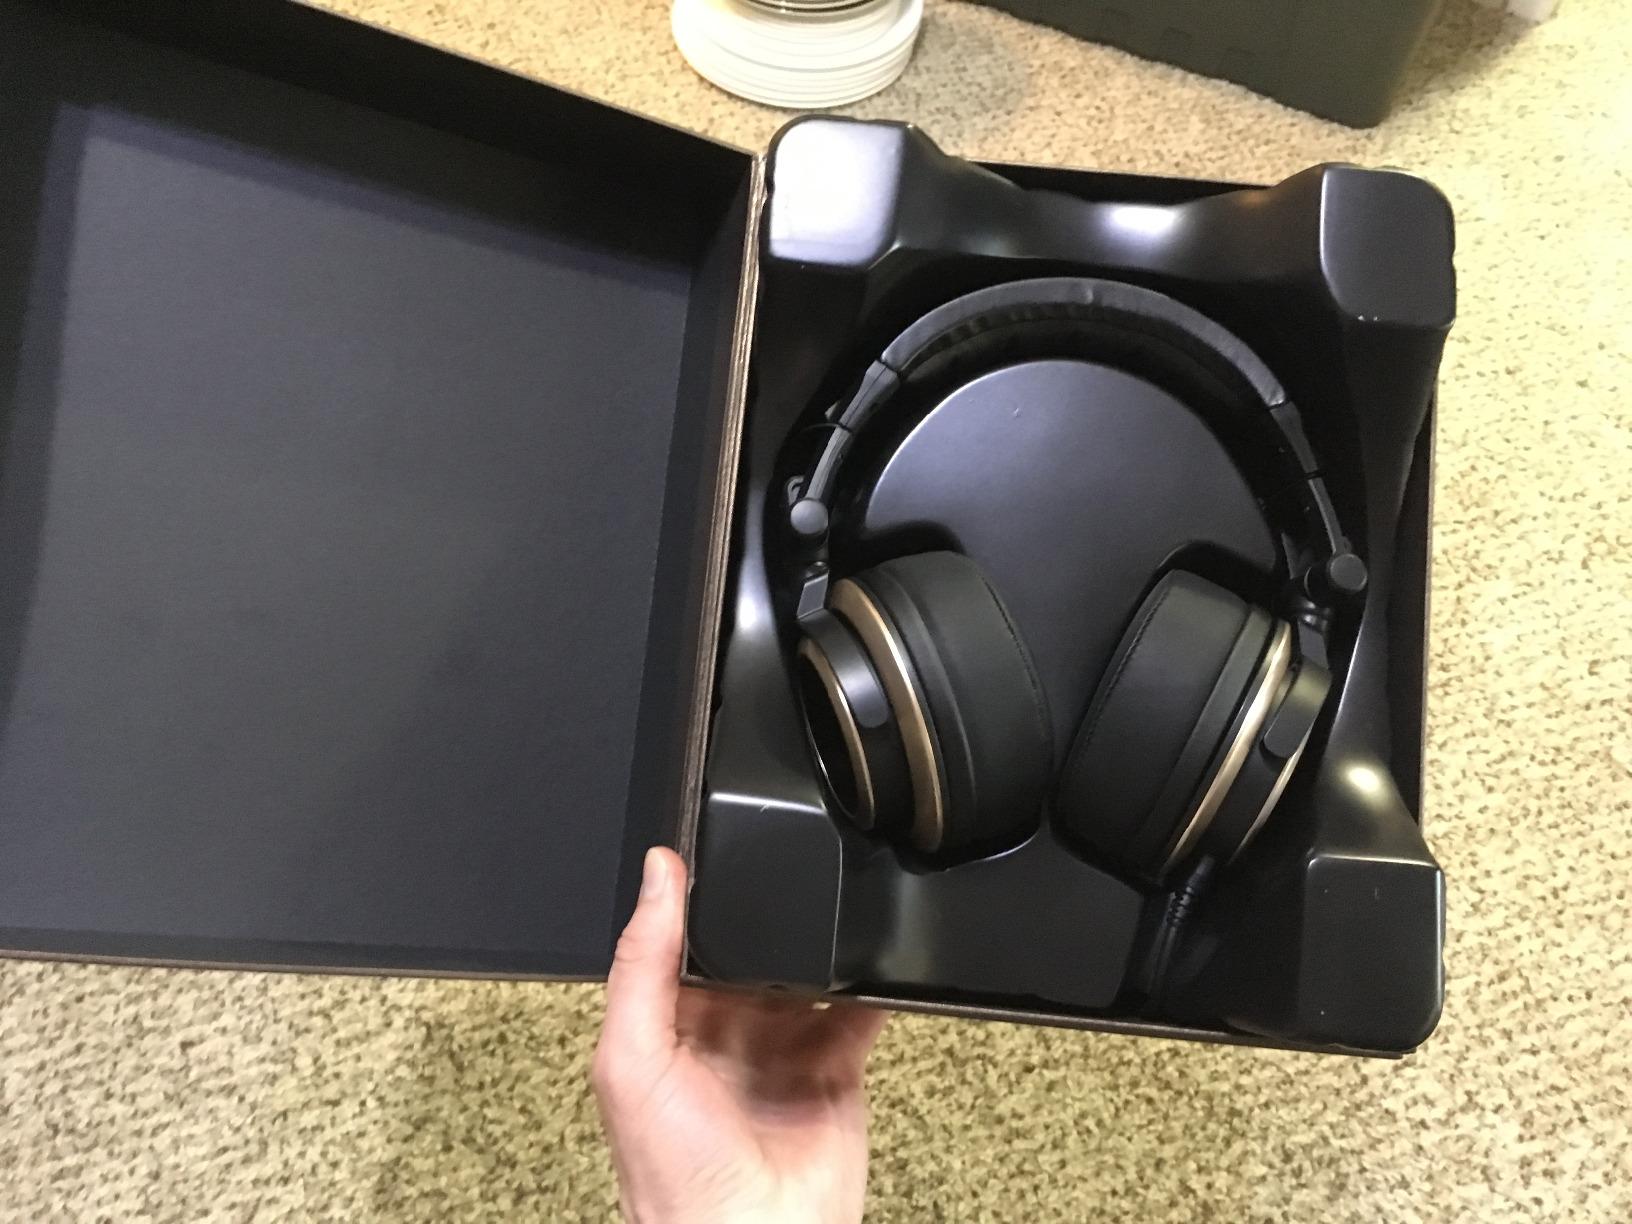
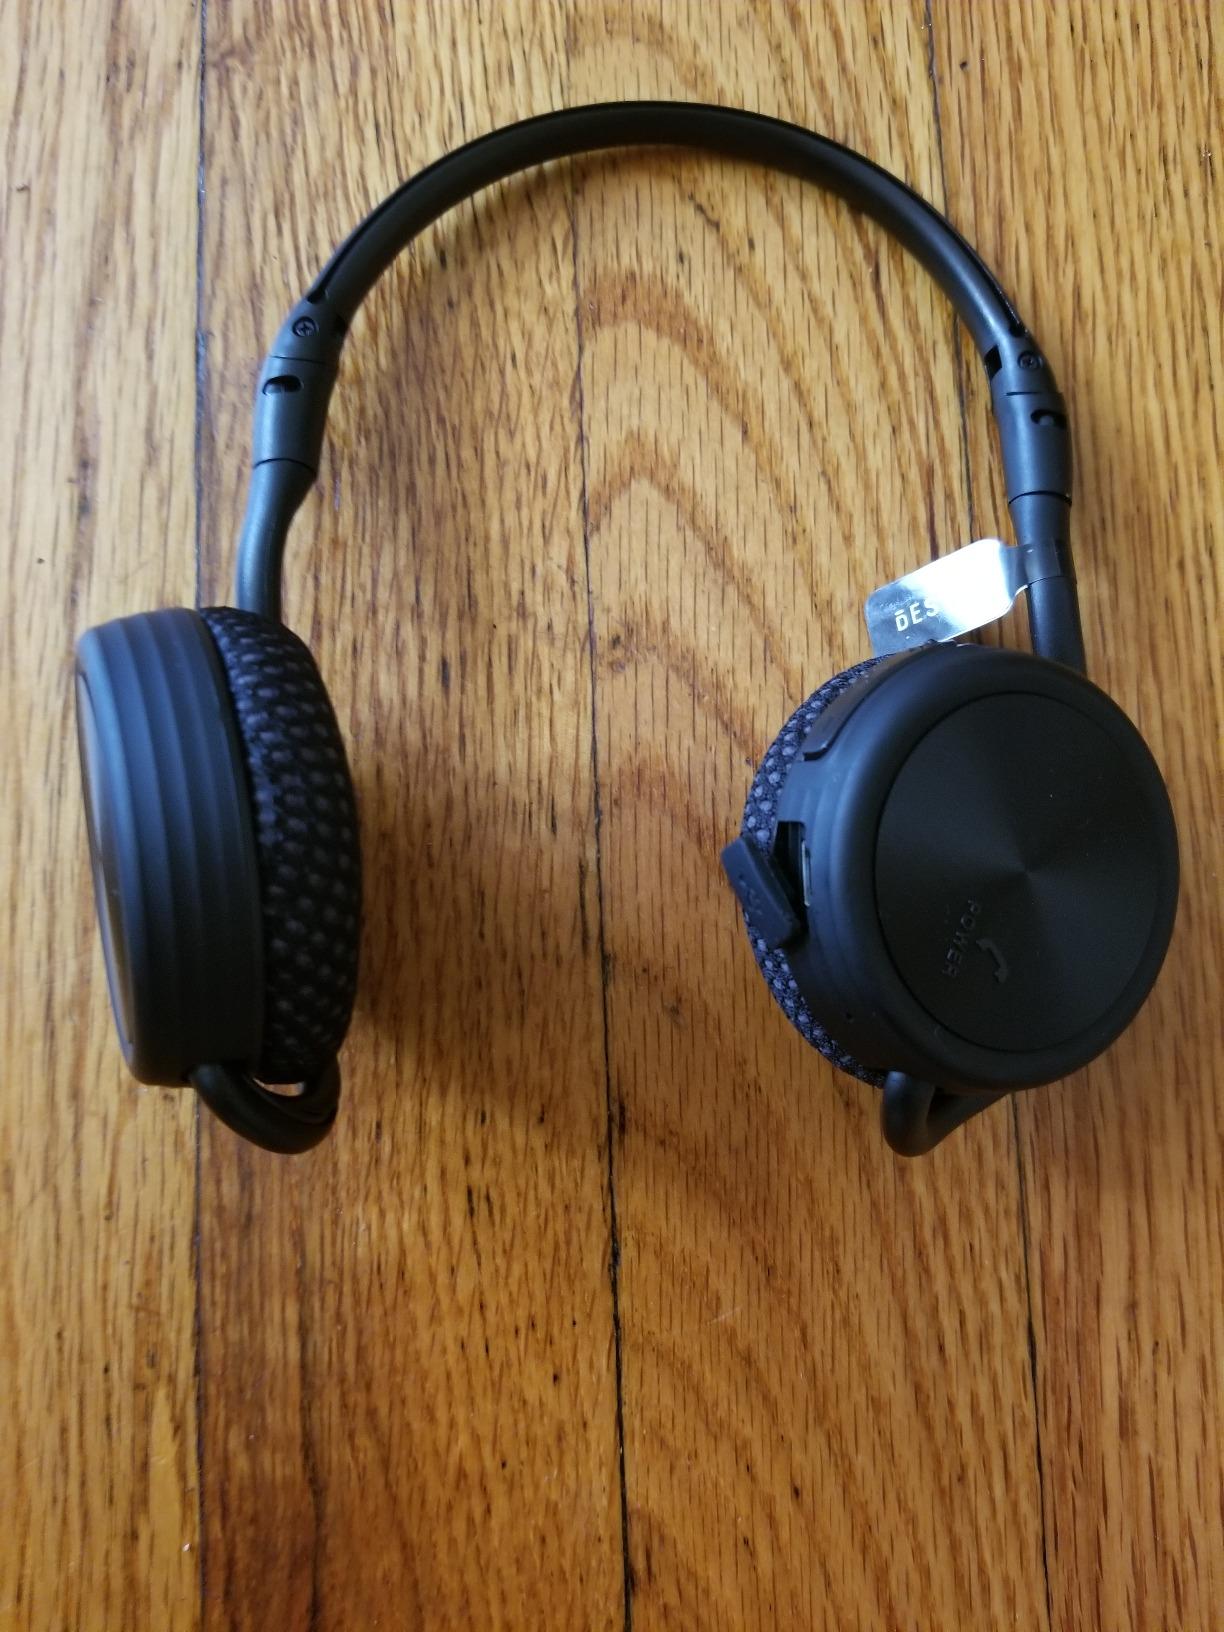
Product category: headphones
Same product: no